Praslin, Aube

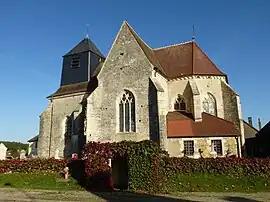
The church in Praslin

Praslin is a commune in the Aube department in north-central France.